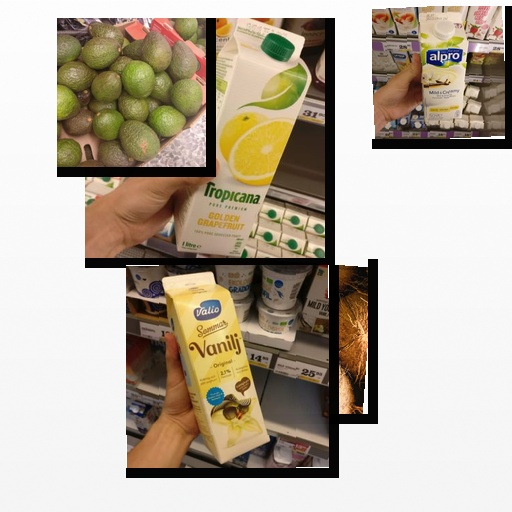
Food items: vanilla_yoghurt, avocado, vanilla_soy_yogurt, golden_grapefruit_juice, coconut